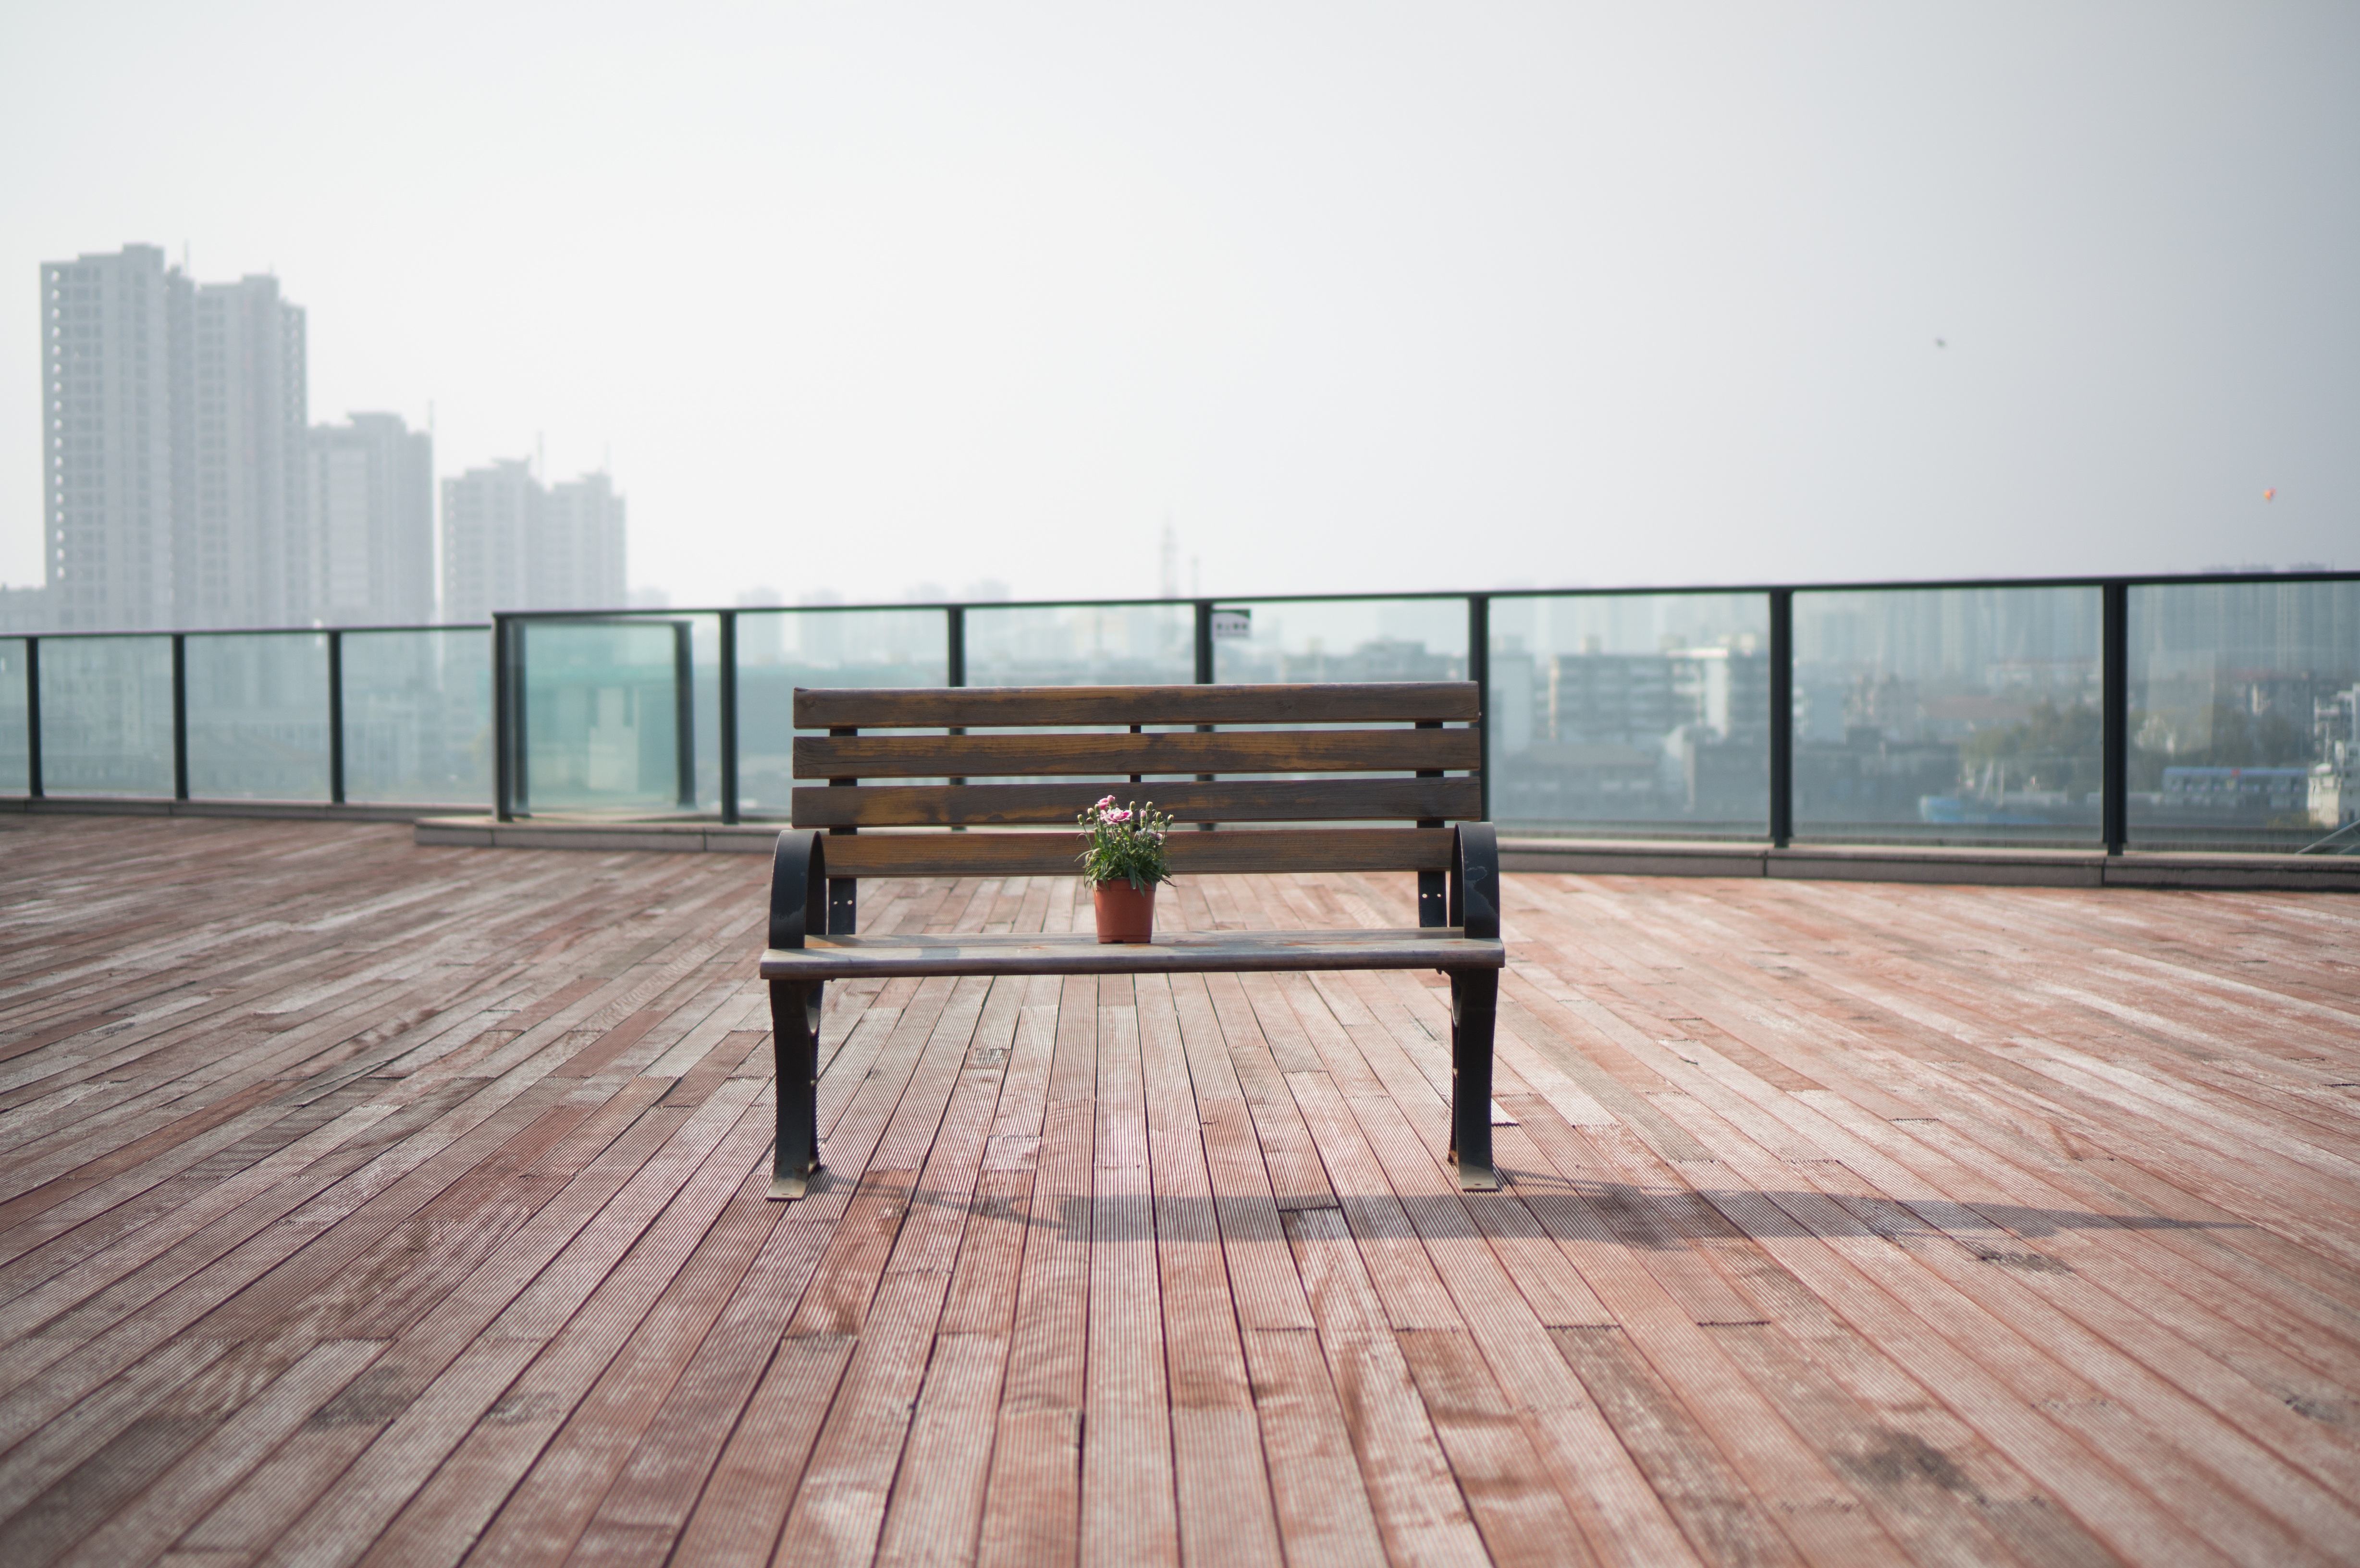
deck, wood, bench, flower, floor, roof, urban, property, furniture, background, hardwood, estate, real estate, flooring, wood flooring, outdoor structure, laminate flooring